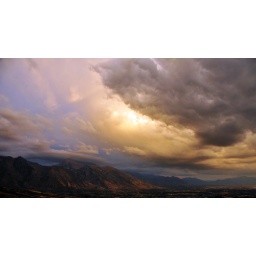
clouds over north utah county cool clouds yellow 2